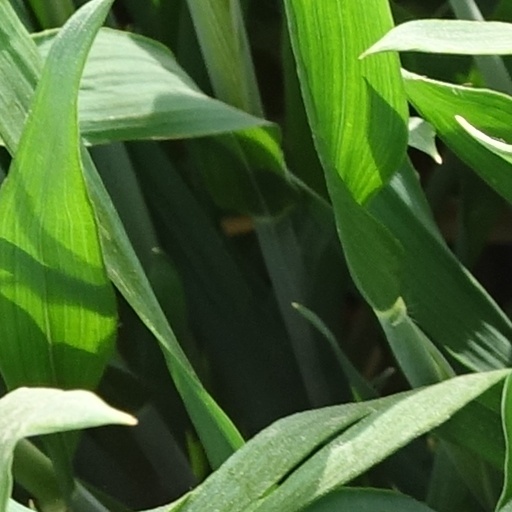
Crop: wheat